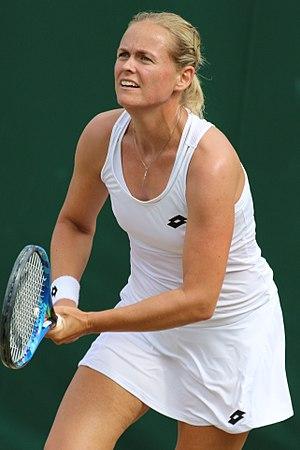
Anna-Lena Grönefeld, née le 4 juin 1985 à Nordhorn, est une joueuse de tennis allemande, professionnelle sur le Circuit WTA d'avril 2003 à décembre 2019.